Winston Rose

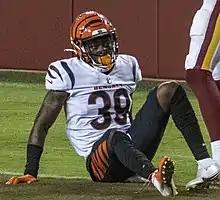
Rose with the Cincinnati Bengals in 2021

On December 31, 2019, Rose signed a reserve/future contract with the Cincinnati Bengals of the NFL. He was waived on September 5, 2020, and signed to the practice squad the next day. He was elevated to the active roster on October 24 for the team's week 7 game against the Cleveland Browns, and reverted to the practice squad after the game. He was placed on the practice squad/COVID-19 list by the team on November 11, and activated back to the practice squad on November 25. He was elevated to the active roster again for the week 17 game against the Baltimore Ravens, and reverted to the practice squad again following the game. He signed a reserve/future contract on January 4, 2021.